Chichen Itza

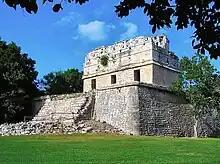
Chichanchob

The Yucatán Peninsula is a limestone plain, with no rivers or streams. The region is pockmarked with natural sinkholes, called cenotes, which expose the water table to the surface. One of the most impressive of these is the Cenote Sagrado, which is in diameter and surrounded by sheer cliffs that drop to the water table some below.